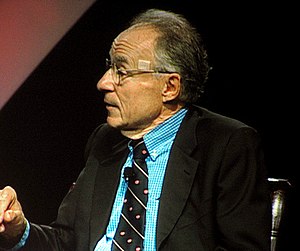
Arno Allan Penzias
Arno Allan Penzias er en amerikansk fysiker og vinder af nobelprisen i fysik i 1978.